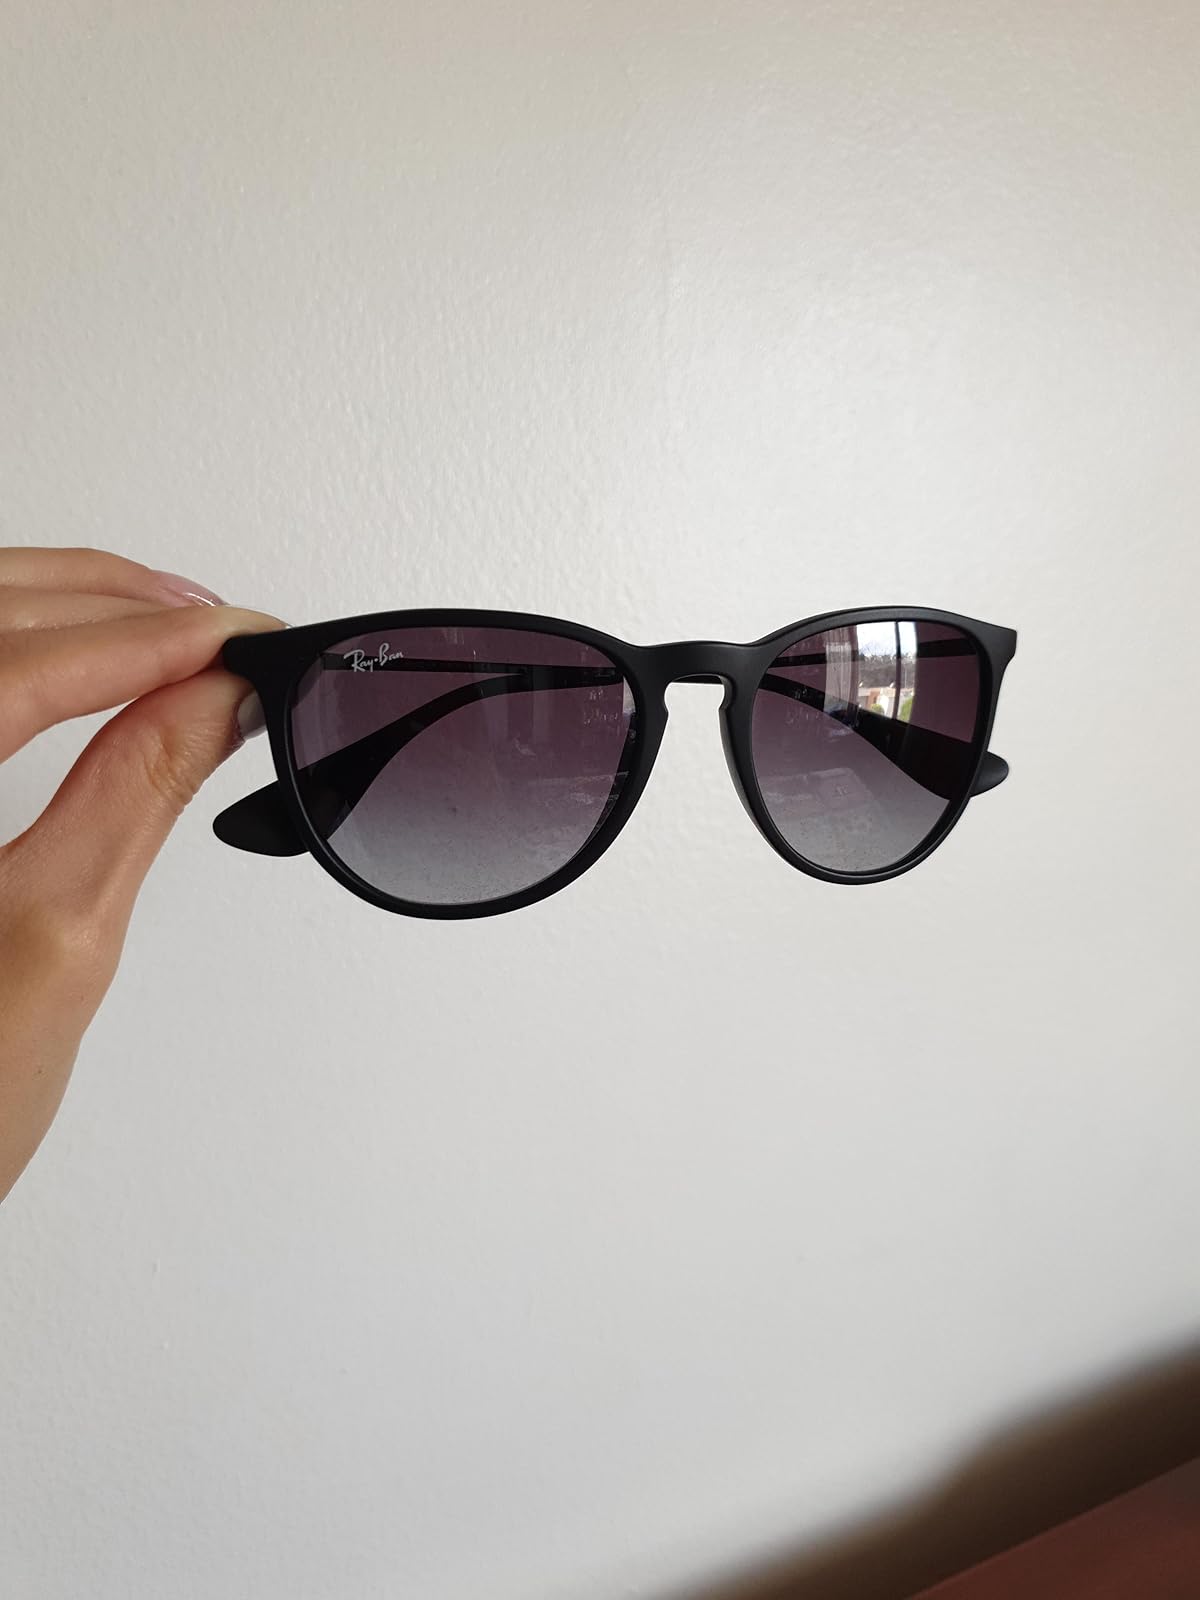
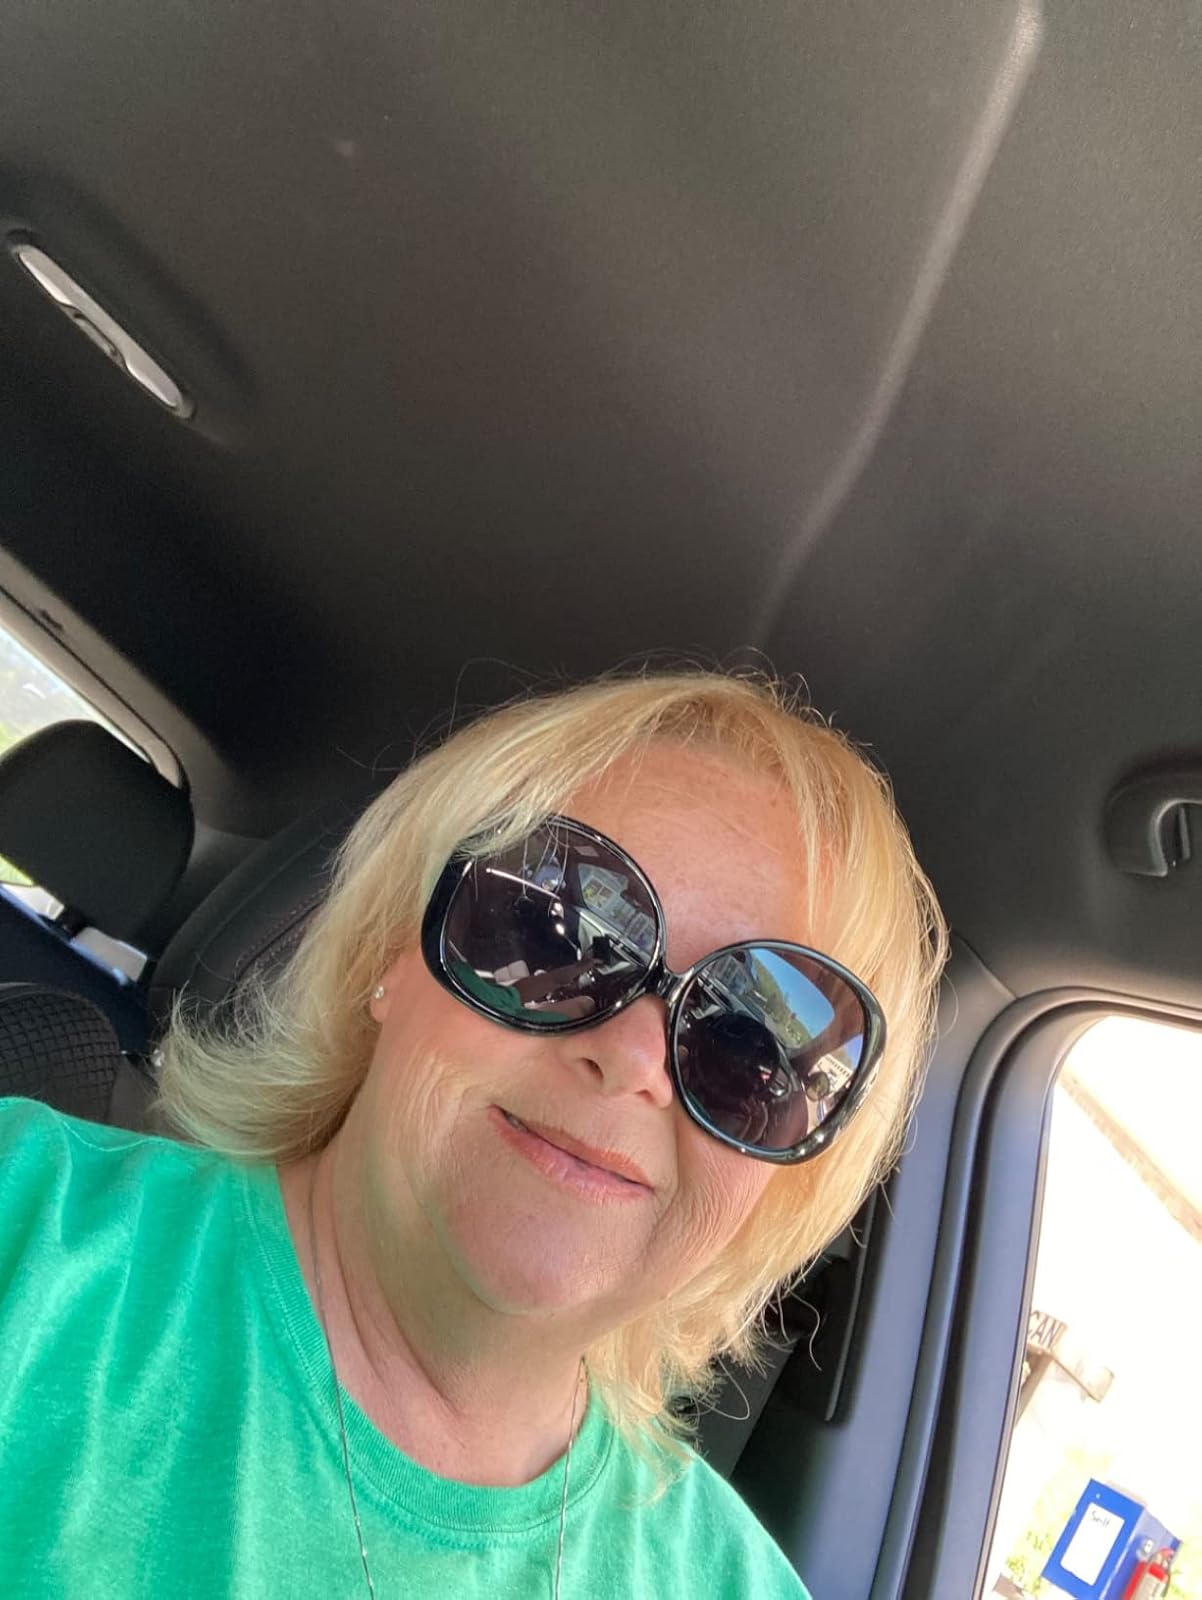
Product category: accessories_sunglasses
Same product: no